Death Valley (American TV series)

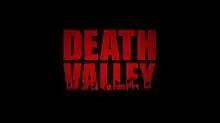

Death Valley is a horror black comedy mockumentary television series broadcast on MTV. The series premiered on August 29, 2011. The series follows the Undead Task Force (UTF), a newly formed division of the LAPD, as they are filmed by a camera news crew documentary-style, as they capture the monsters that roam the streets of San Fernando Valley in California. In March, 2012, the show's creator announced that "Death Valley" had not been picked up for a second season.